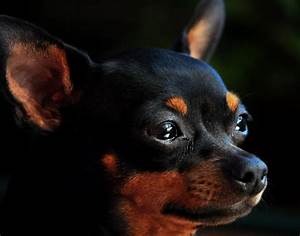
Label: cane